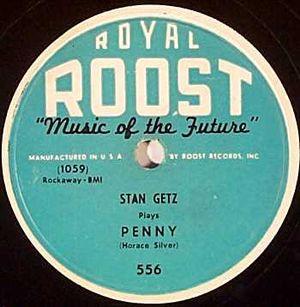
Stanley Gayetzsky, plus connu sous le nom de Stan Getz, est un saxophoniste américain. Il est considéré comme l'un des plus grands joueurs de saxophone ténor. On le surnommait « The Sound », en raison de sa sonorité ample, pure et riche, immédiatement identifiable.